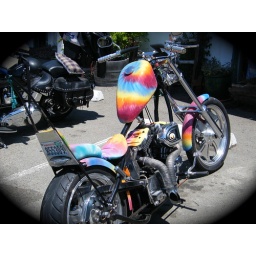
A bike we spotted in Garberville during the weekend of the Redwood Run...